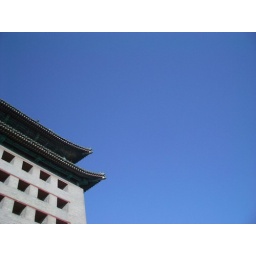
Blue sky and Dongbianmen Watchtower - home to the Red Gate Gallery in Beijing.